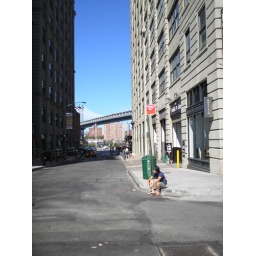
There's Phu sitting on the corner in front of the building where I work. That's the Manhattan bridge in the background.